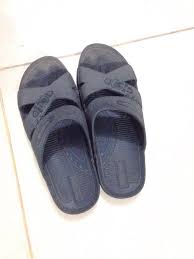
Waste category: shoes